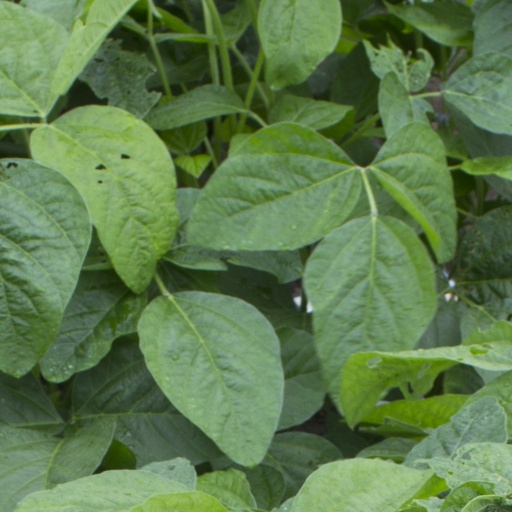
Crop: soybean